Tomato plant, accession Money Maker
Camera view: tilt-top (135 deg); turntable rotation: 30 degrees
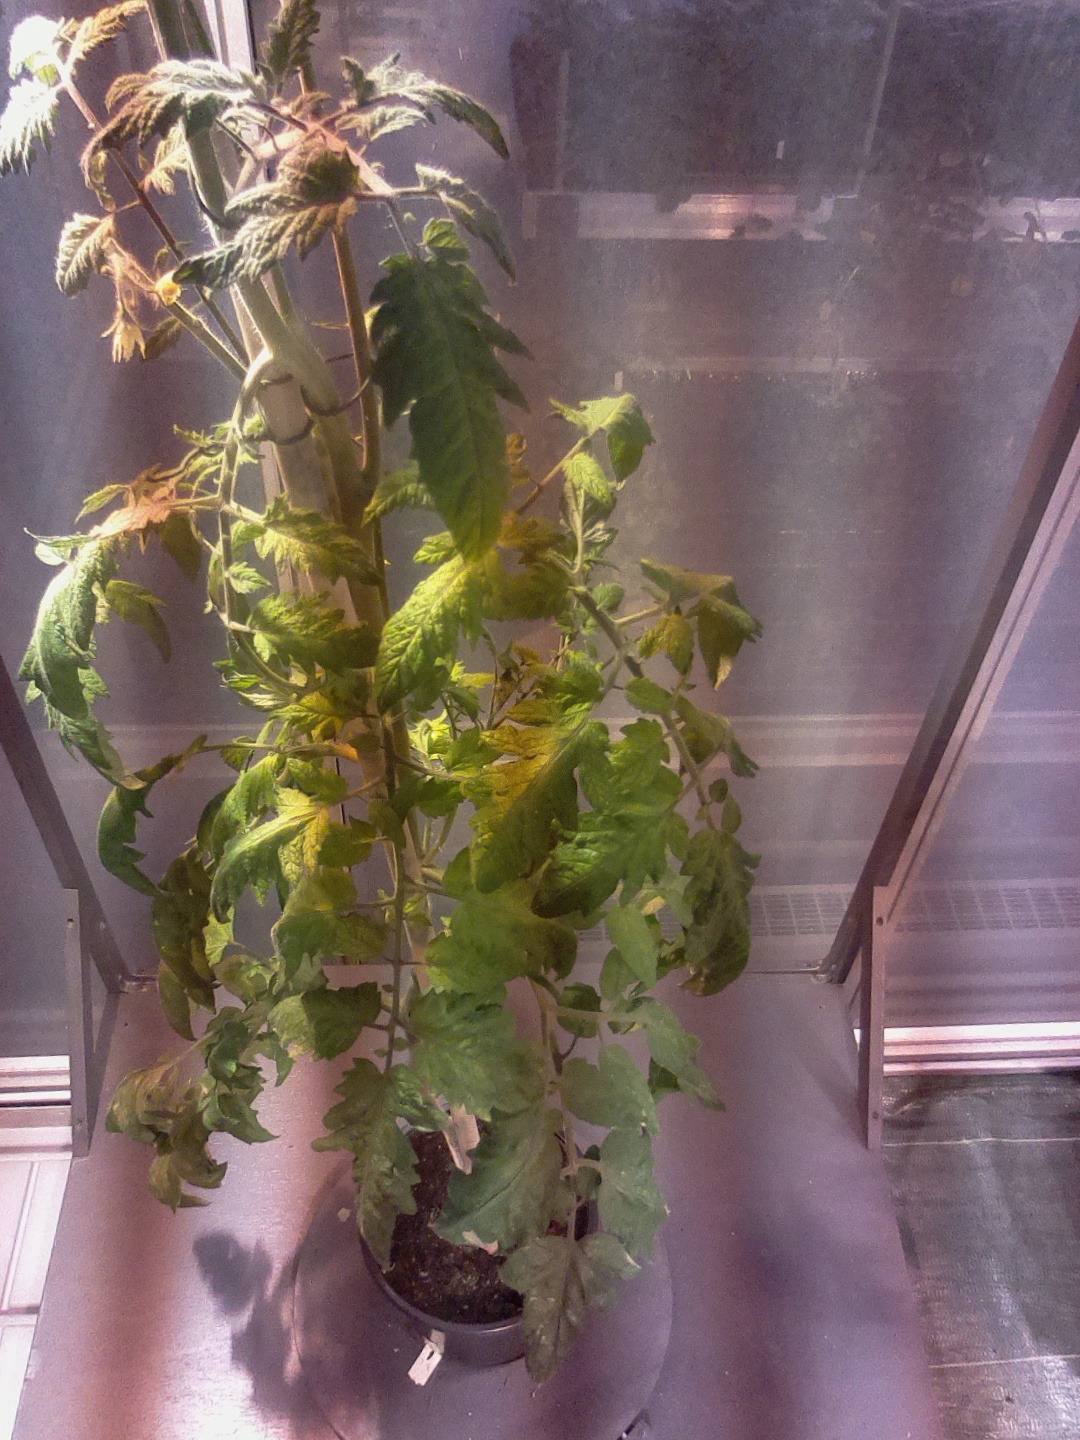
BBCH growth stage 73: 30%-40% of final fruit size